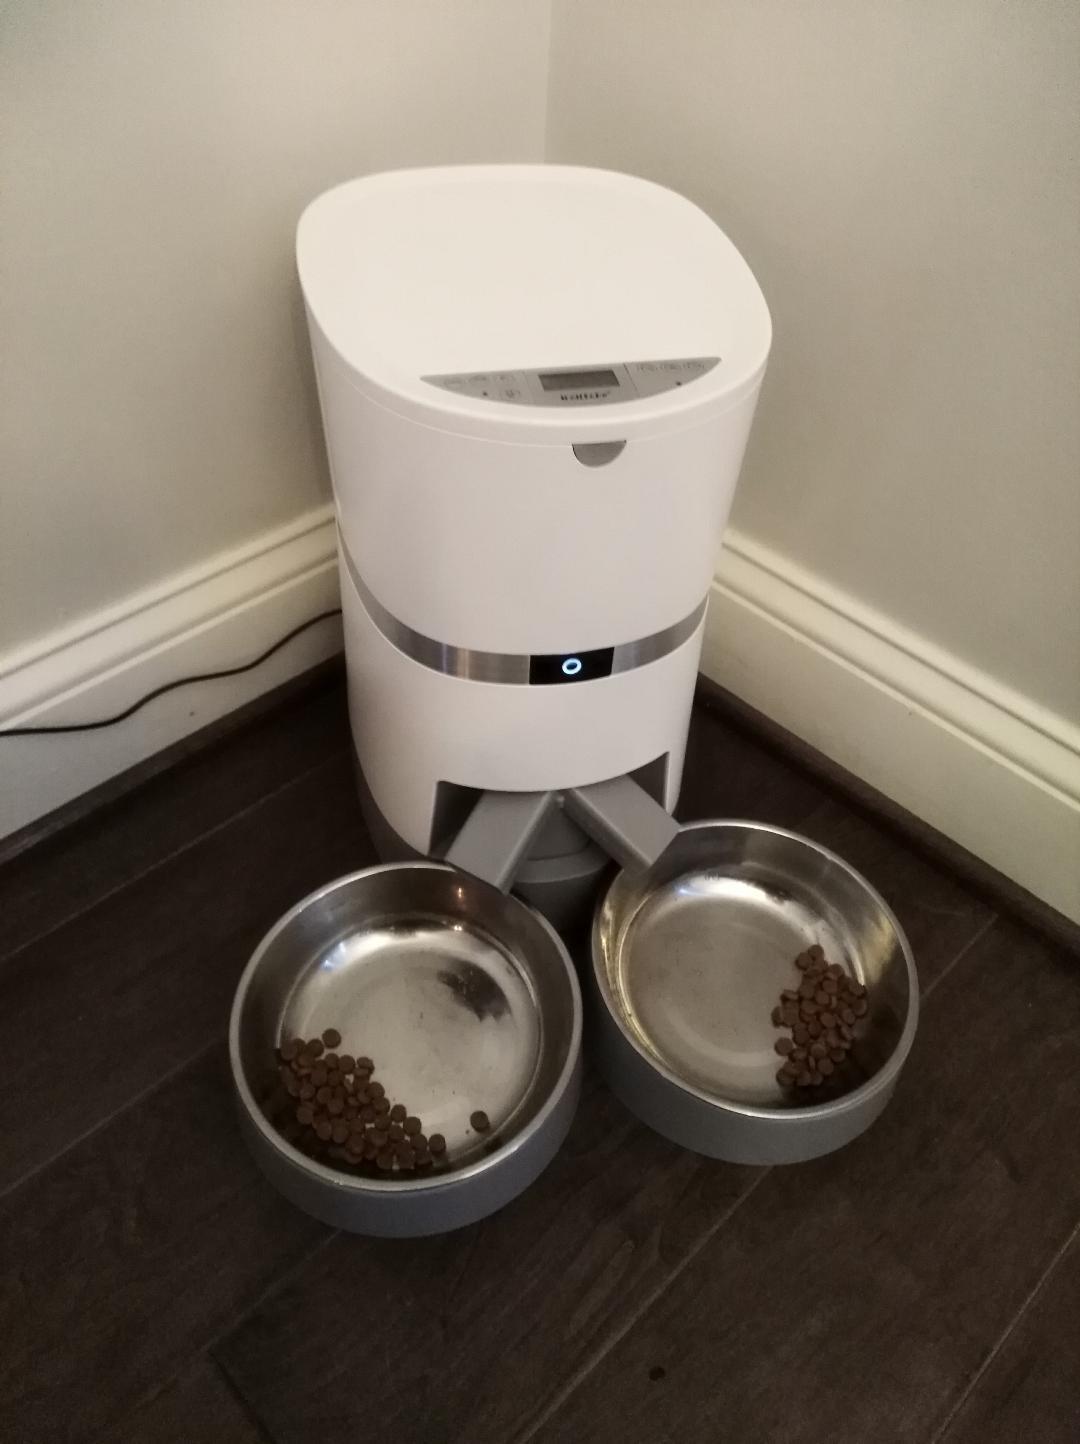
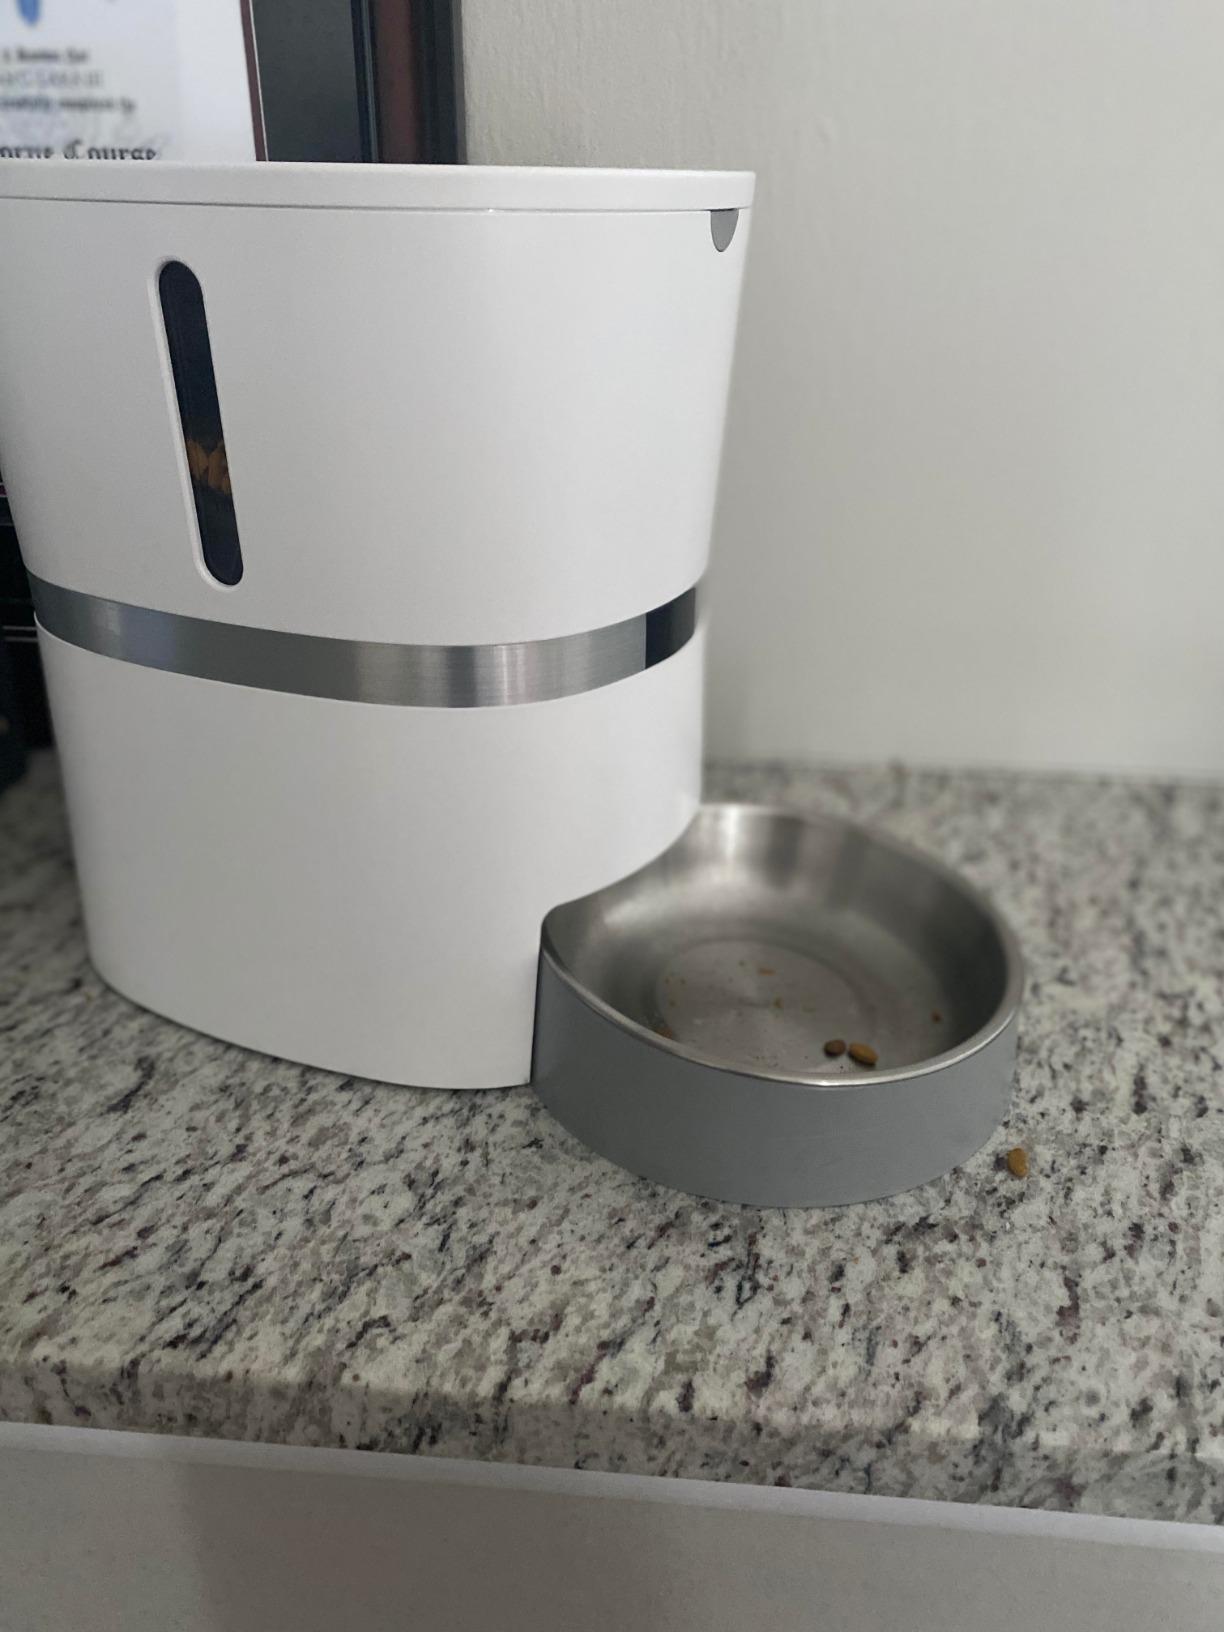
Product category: items_feeder
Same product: no